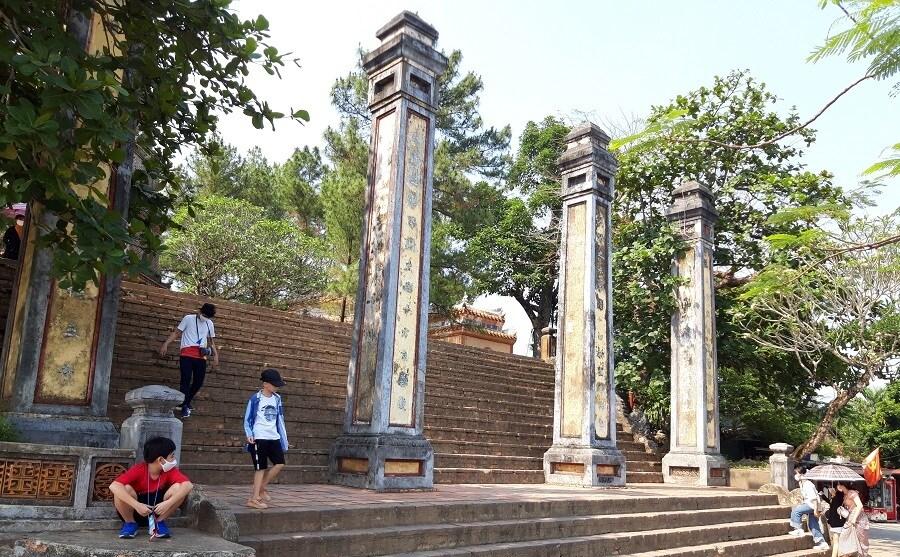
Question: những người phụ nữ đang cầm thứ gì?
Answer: cầm một chiếc ô